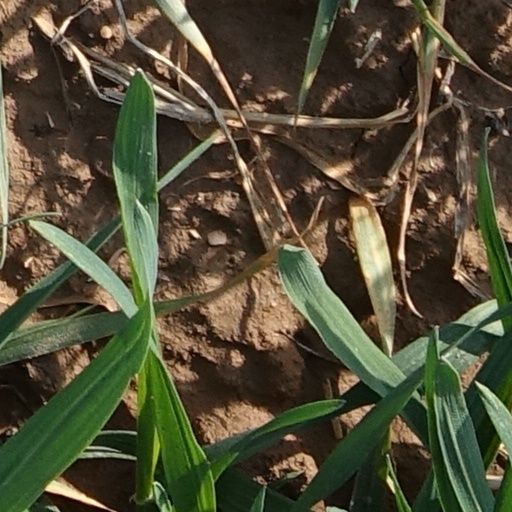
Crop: wheat